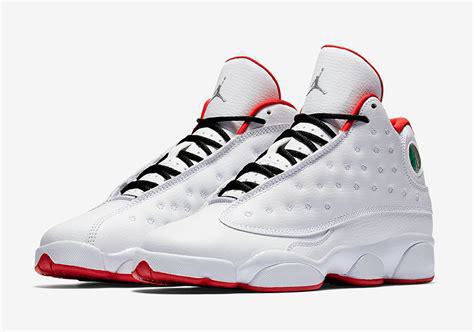
Brand: Jordan
Model: 13